Gino Quilico

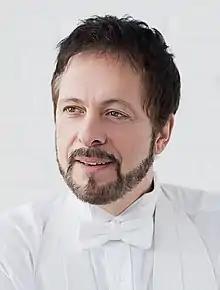

Gino Quilico (born April 29, 1955) is an American-Canadian operatic baritone.